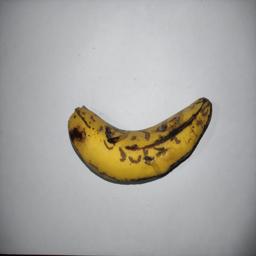
Banana variety: Sagor Kola